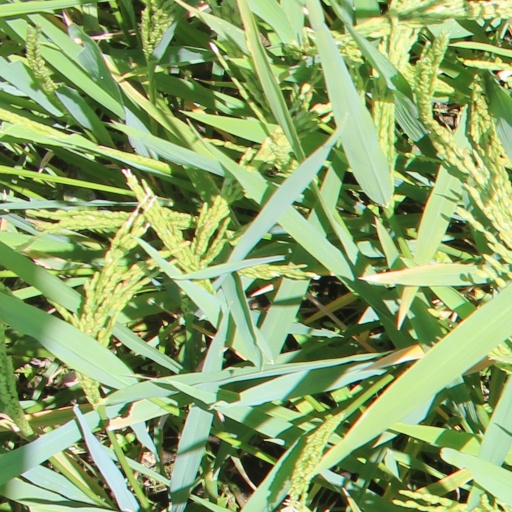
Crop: rice